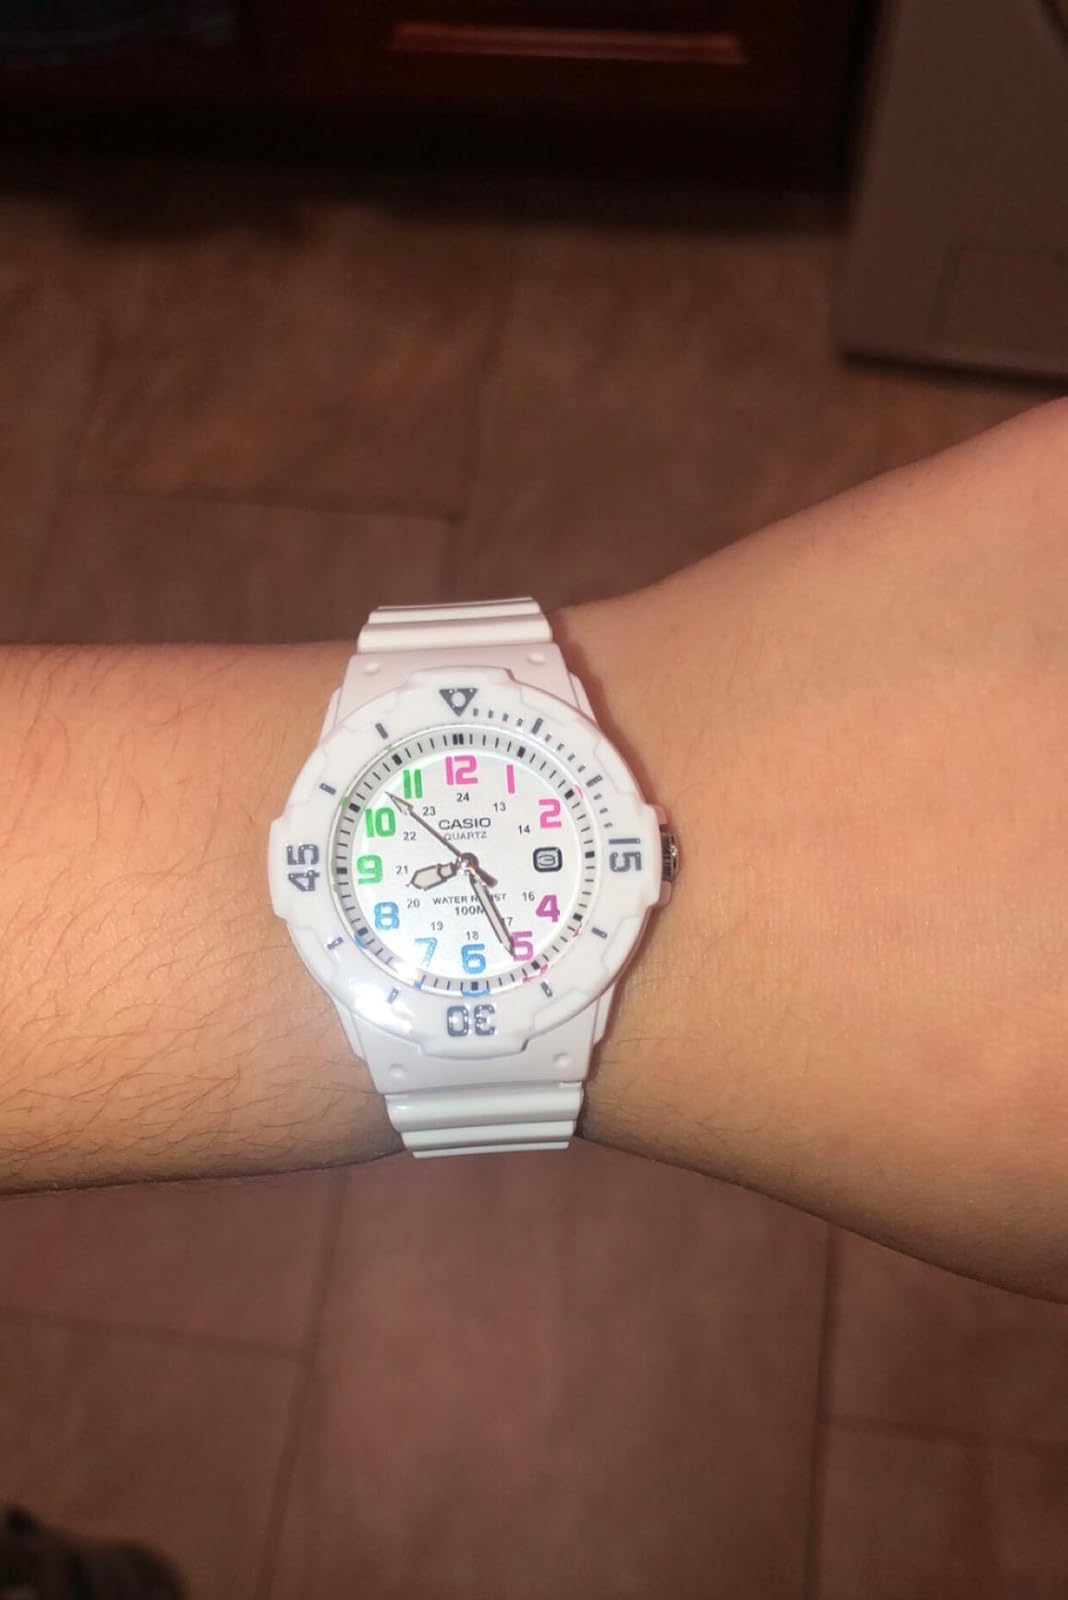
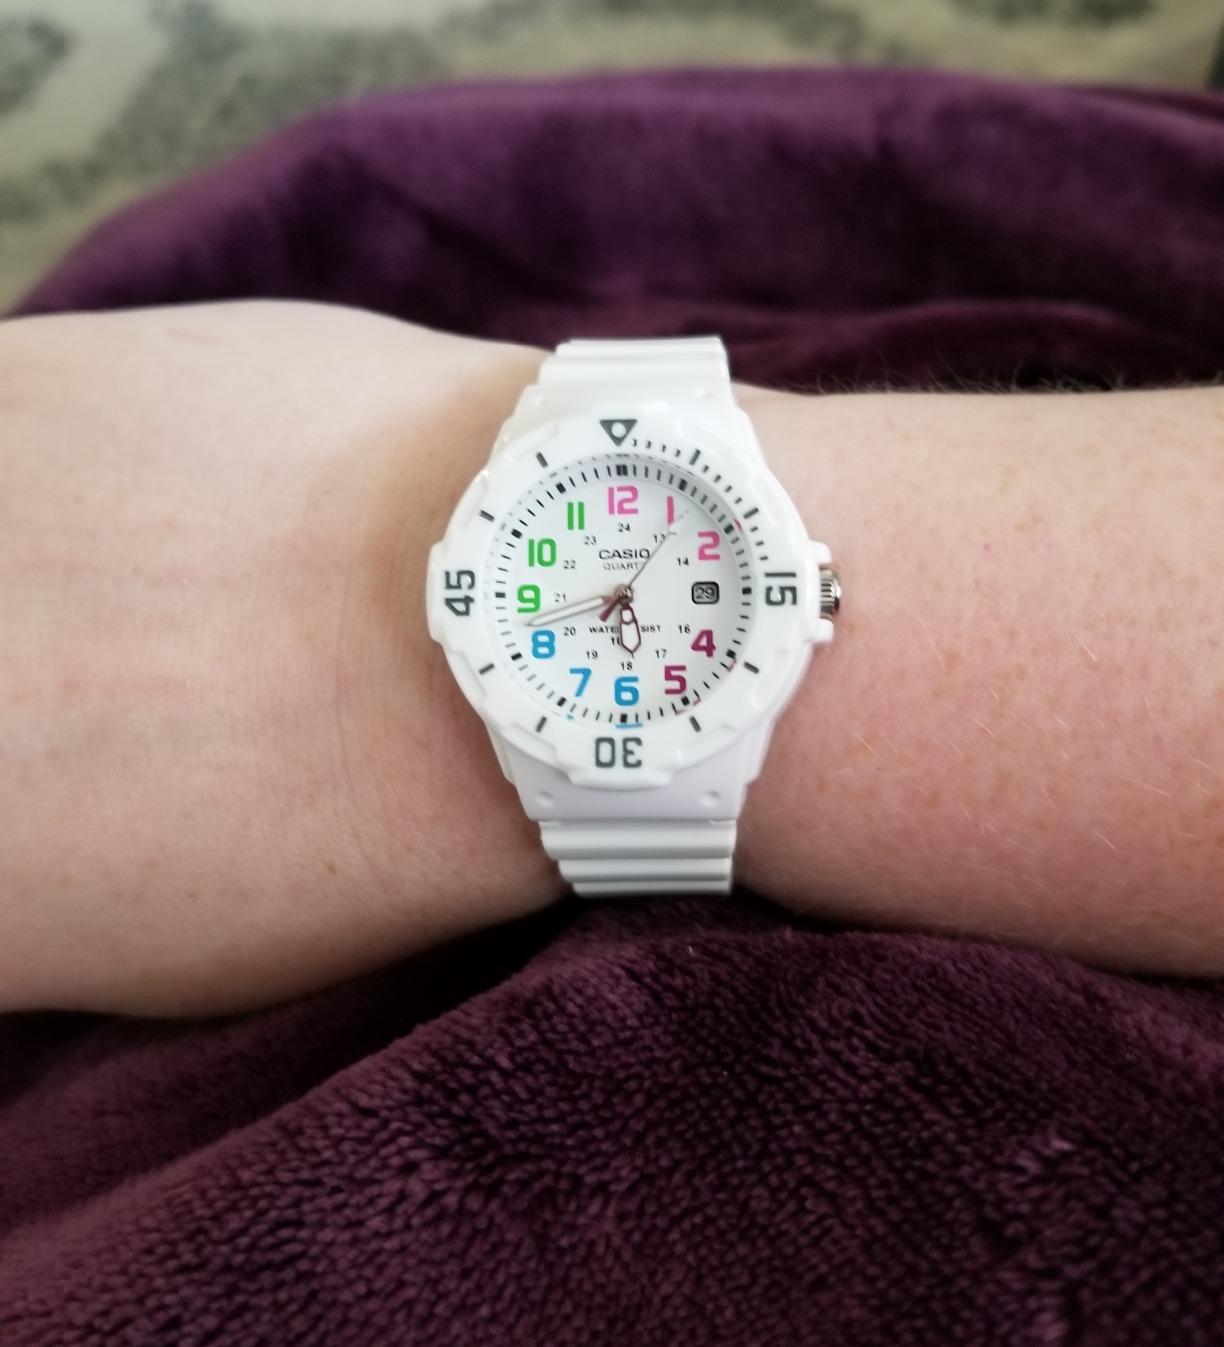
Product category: accessories_watch
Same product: yes